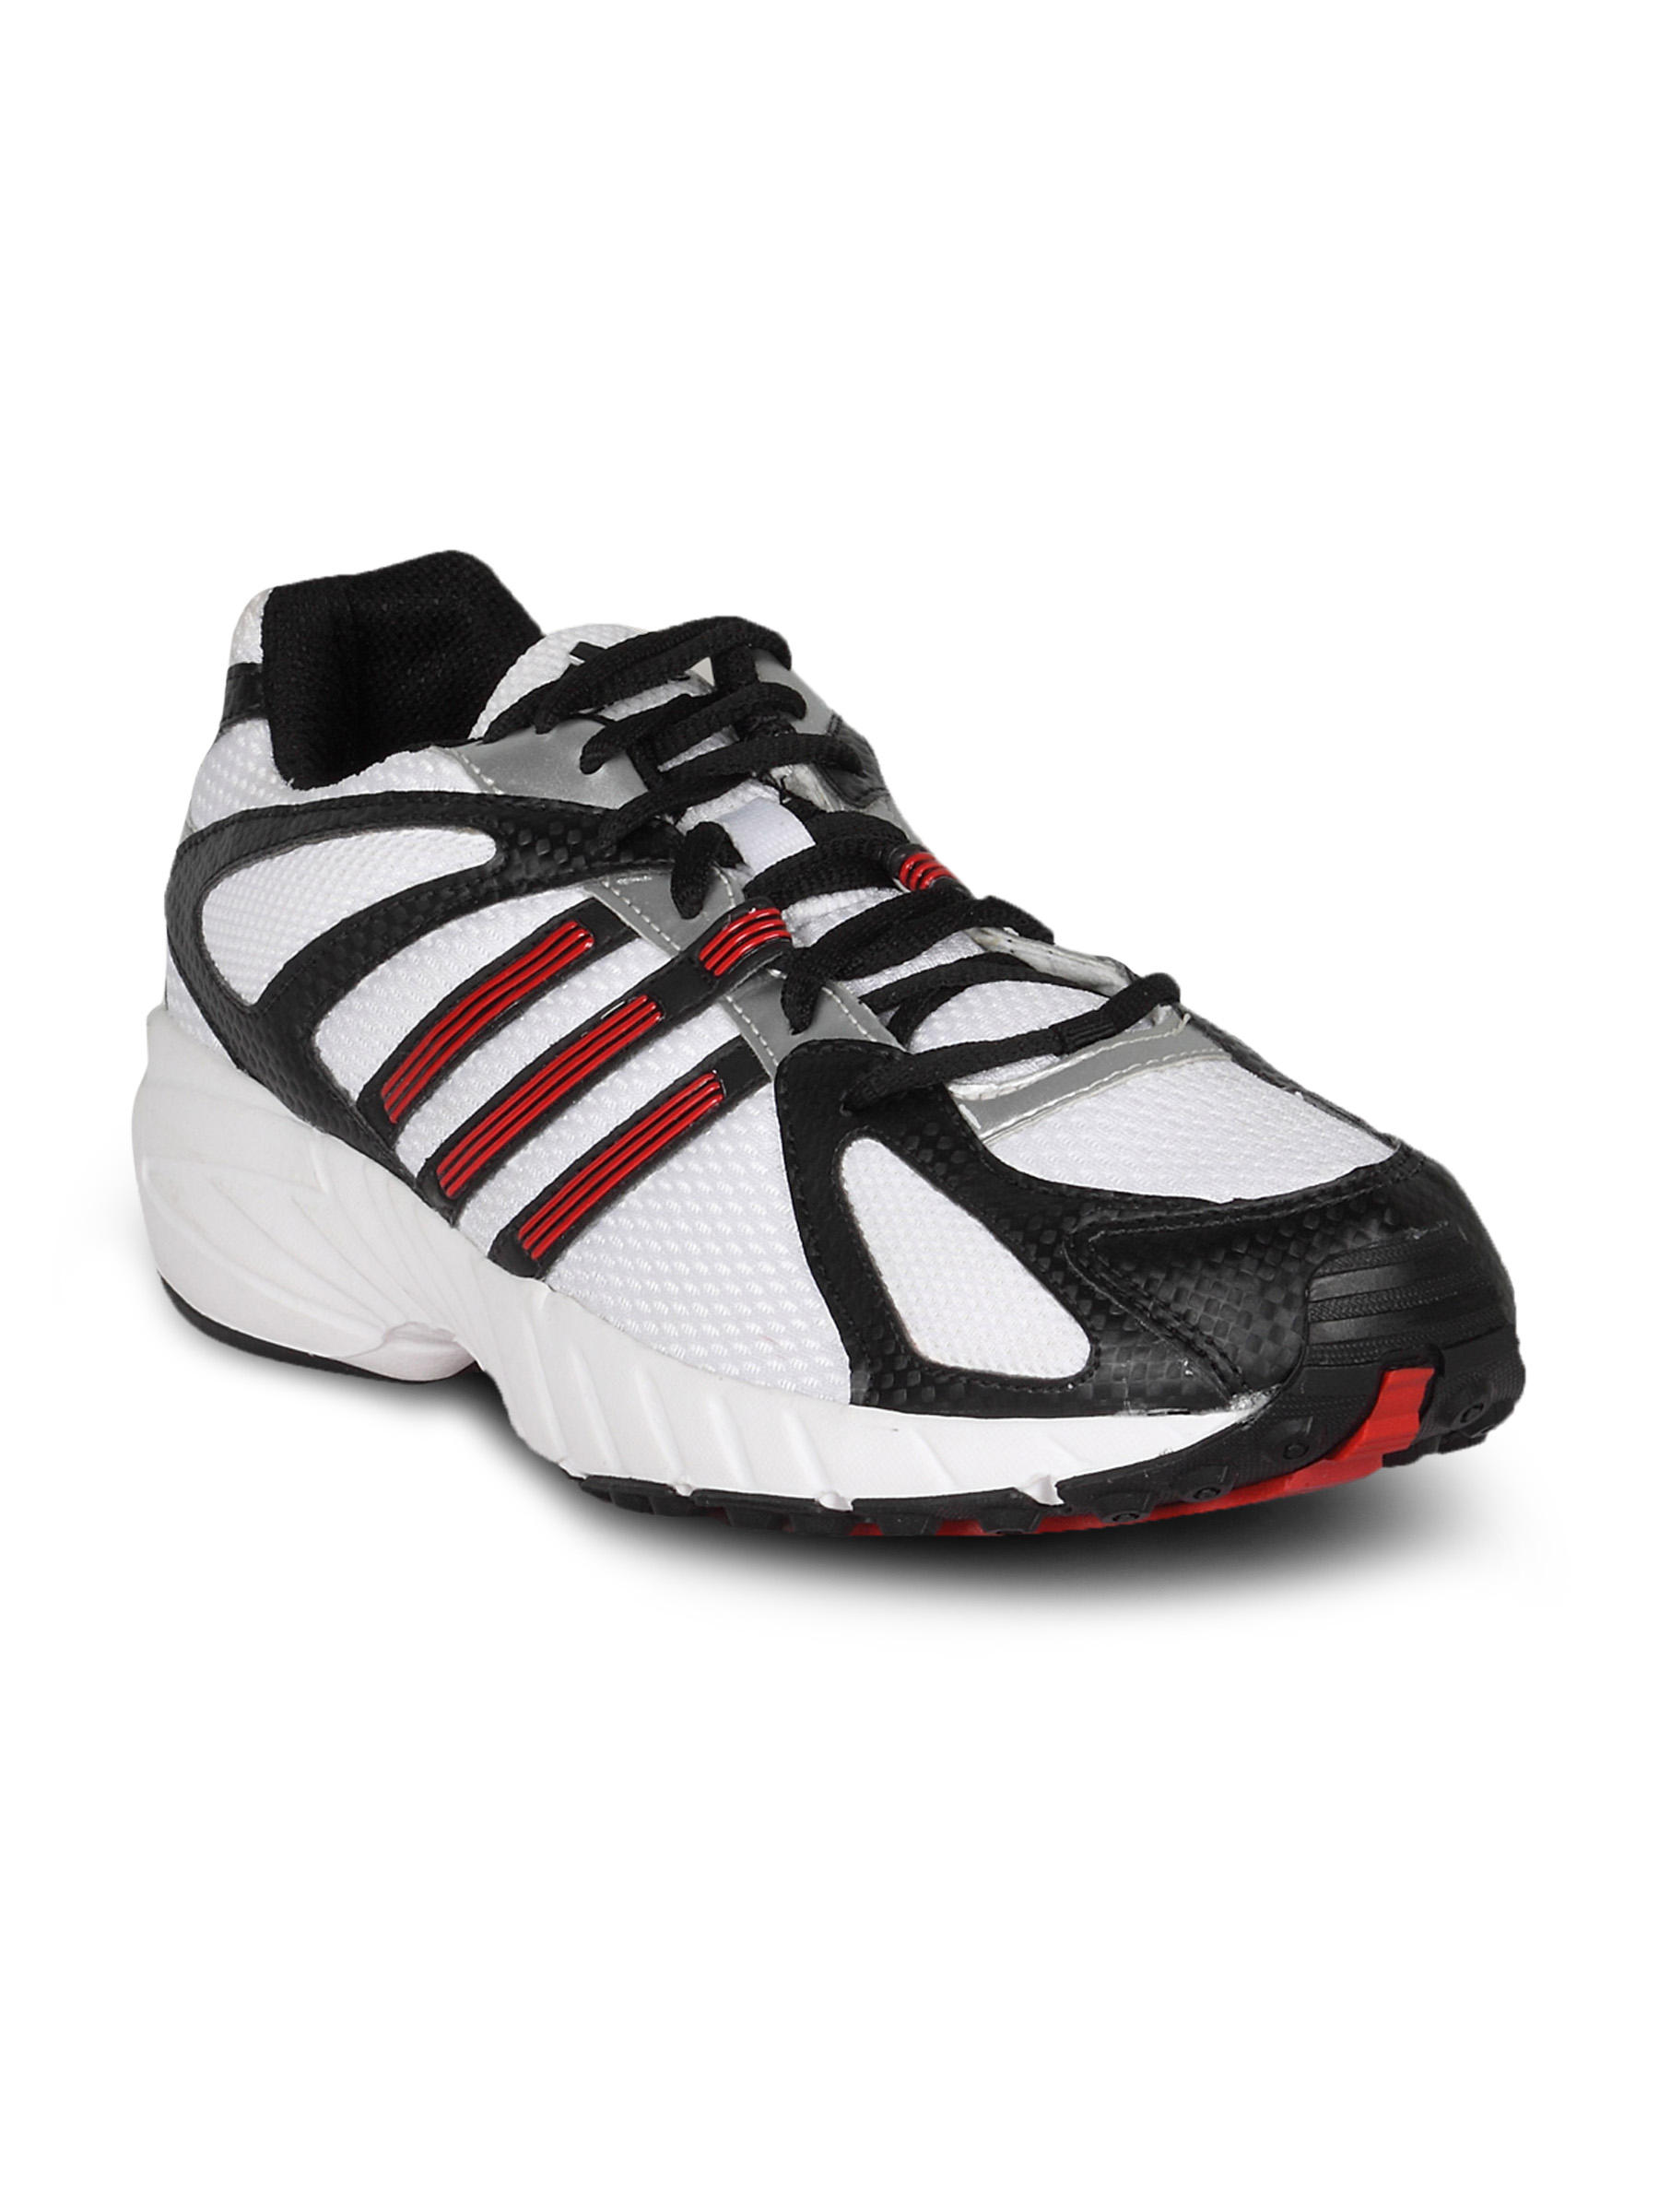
ADIDAS Men's Oliver White Red Black Shoe
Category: Footwear / Shoes / Sports Shoes
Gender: Men
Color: White
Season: Summer 2011
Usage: Sports